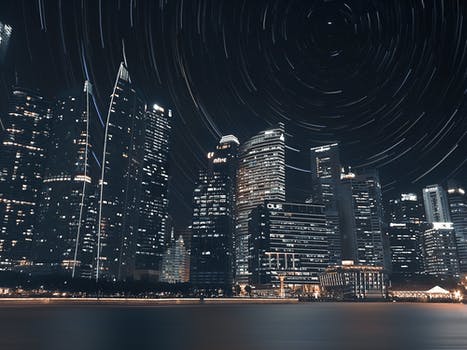
Label: No Watermark